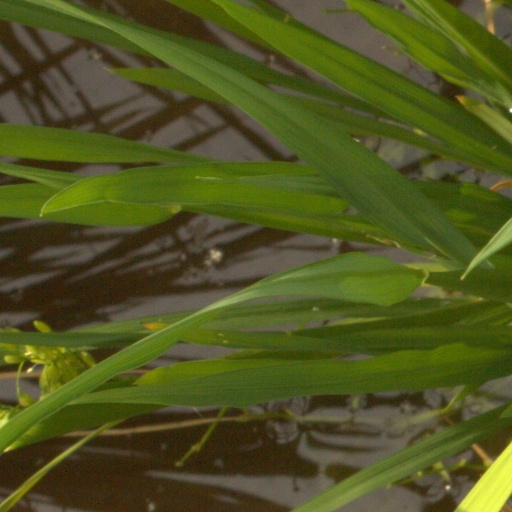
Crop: rice